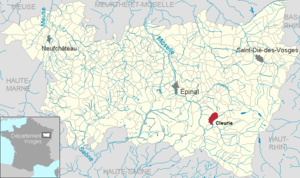
Cleurie dans le département des Vosges, Lorraine, France
Cleurie est une commune française située dans le département des Vosges en région Grand Est. Elle appartient aux unité et aire urbaines de La Bresse. Elle fait partie de la Communauté de communes des Hautes Vosges.